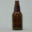
Label: bottle